De Havilland Canada DHC-1 Chipmunk

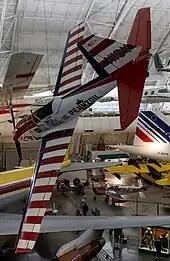
A Super Chipmunk on display at the Udvar-Hazy Center.

Modifications or conversions by Bristol Aircraft Ltd into a touring aircraft to design by Peter Masefield. Modifications could be made on Chipmunk Mk 20, Mk 21, Mk 22 and 22A aircraft. The Chipmunks could be fitted with luggage compartments in the wings, a blown canopy, landing gear fairings and enlarged fuel tanks.